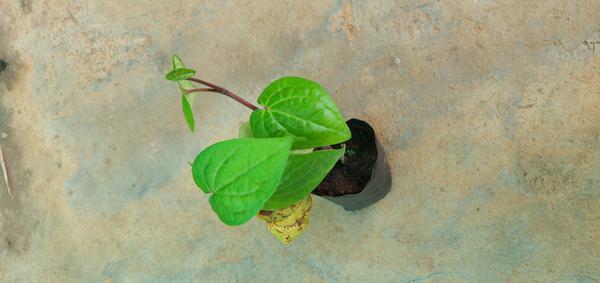
Plant: Betel